Pointing and calling

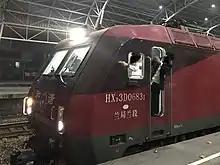
Chinese train engineers do pointing and calling.

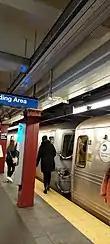

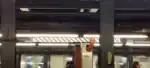

The method is widely used in Asian countries, especially in dangerous works such as elevator maintenance and railway operations. The Chinese variant became much more complex including pointing (using both forefinger and middle finger instead of forefinger-only as in Japan, and used when checking signals, doors, speed and other major aspects) and caution (bending the right elbow by 90° and lifting the forearm upright, used when a checking procedure is finished or caution signals).